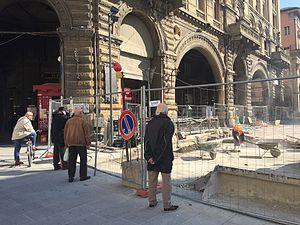
Umarell est, en italien, un terme populaire à Bologne se référant spécifiquement aux hommes retraités qui passent le temps à regarder les chantiers de construction, en particulier les travaux routiers, avec le stéréotype d'avoir les mains jointes derrière leur dos et offrant des conseils non sollicités.